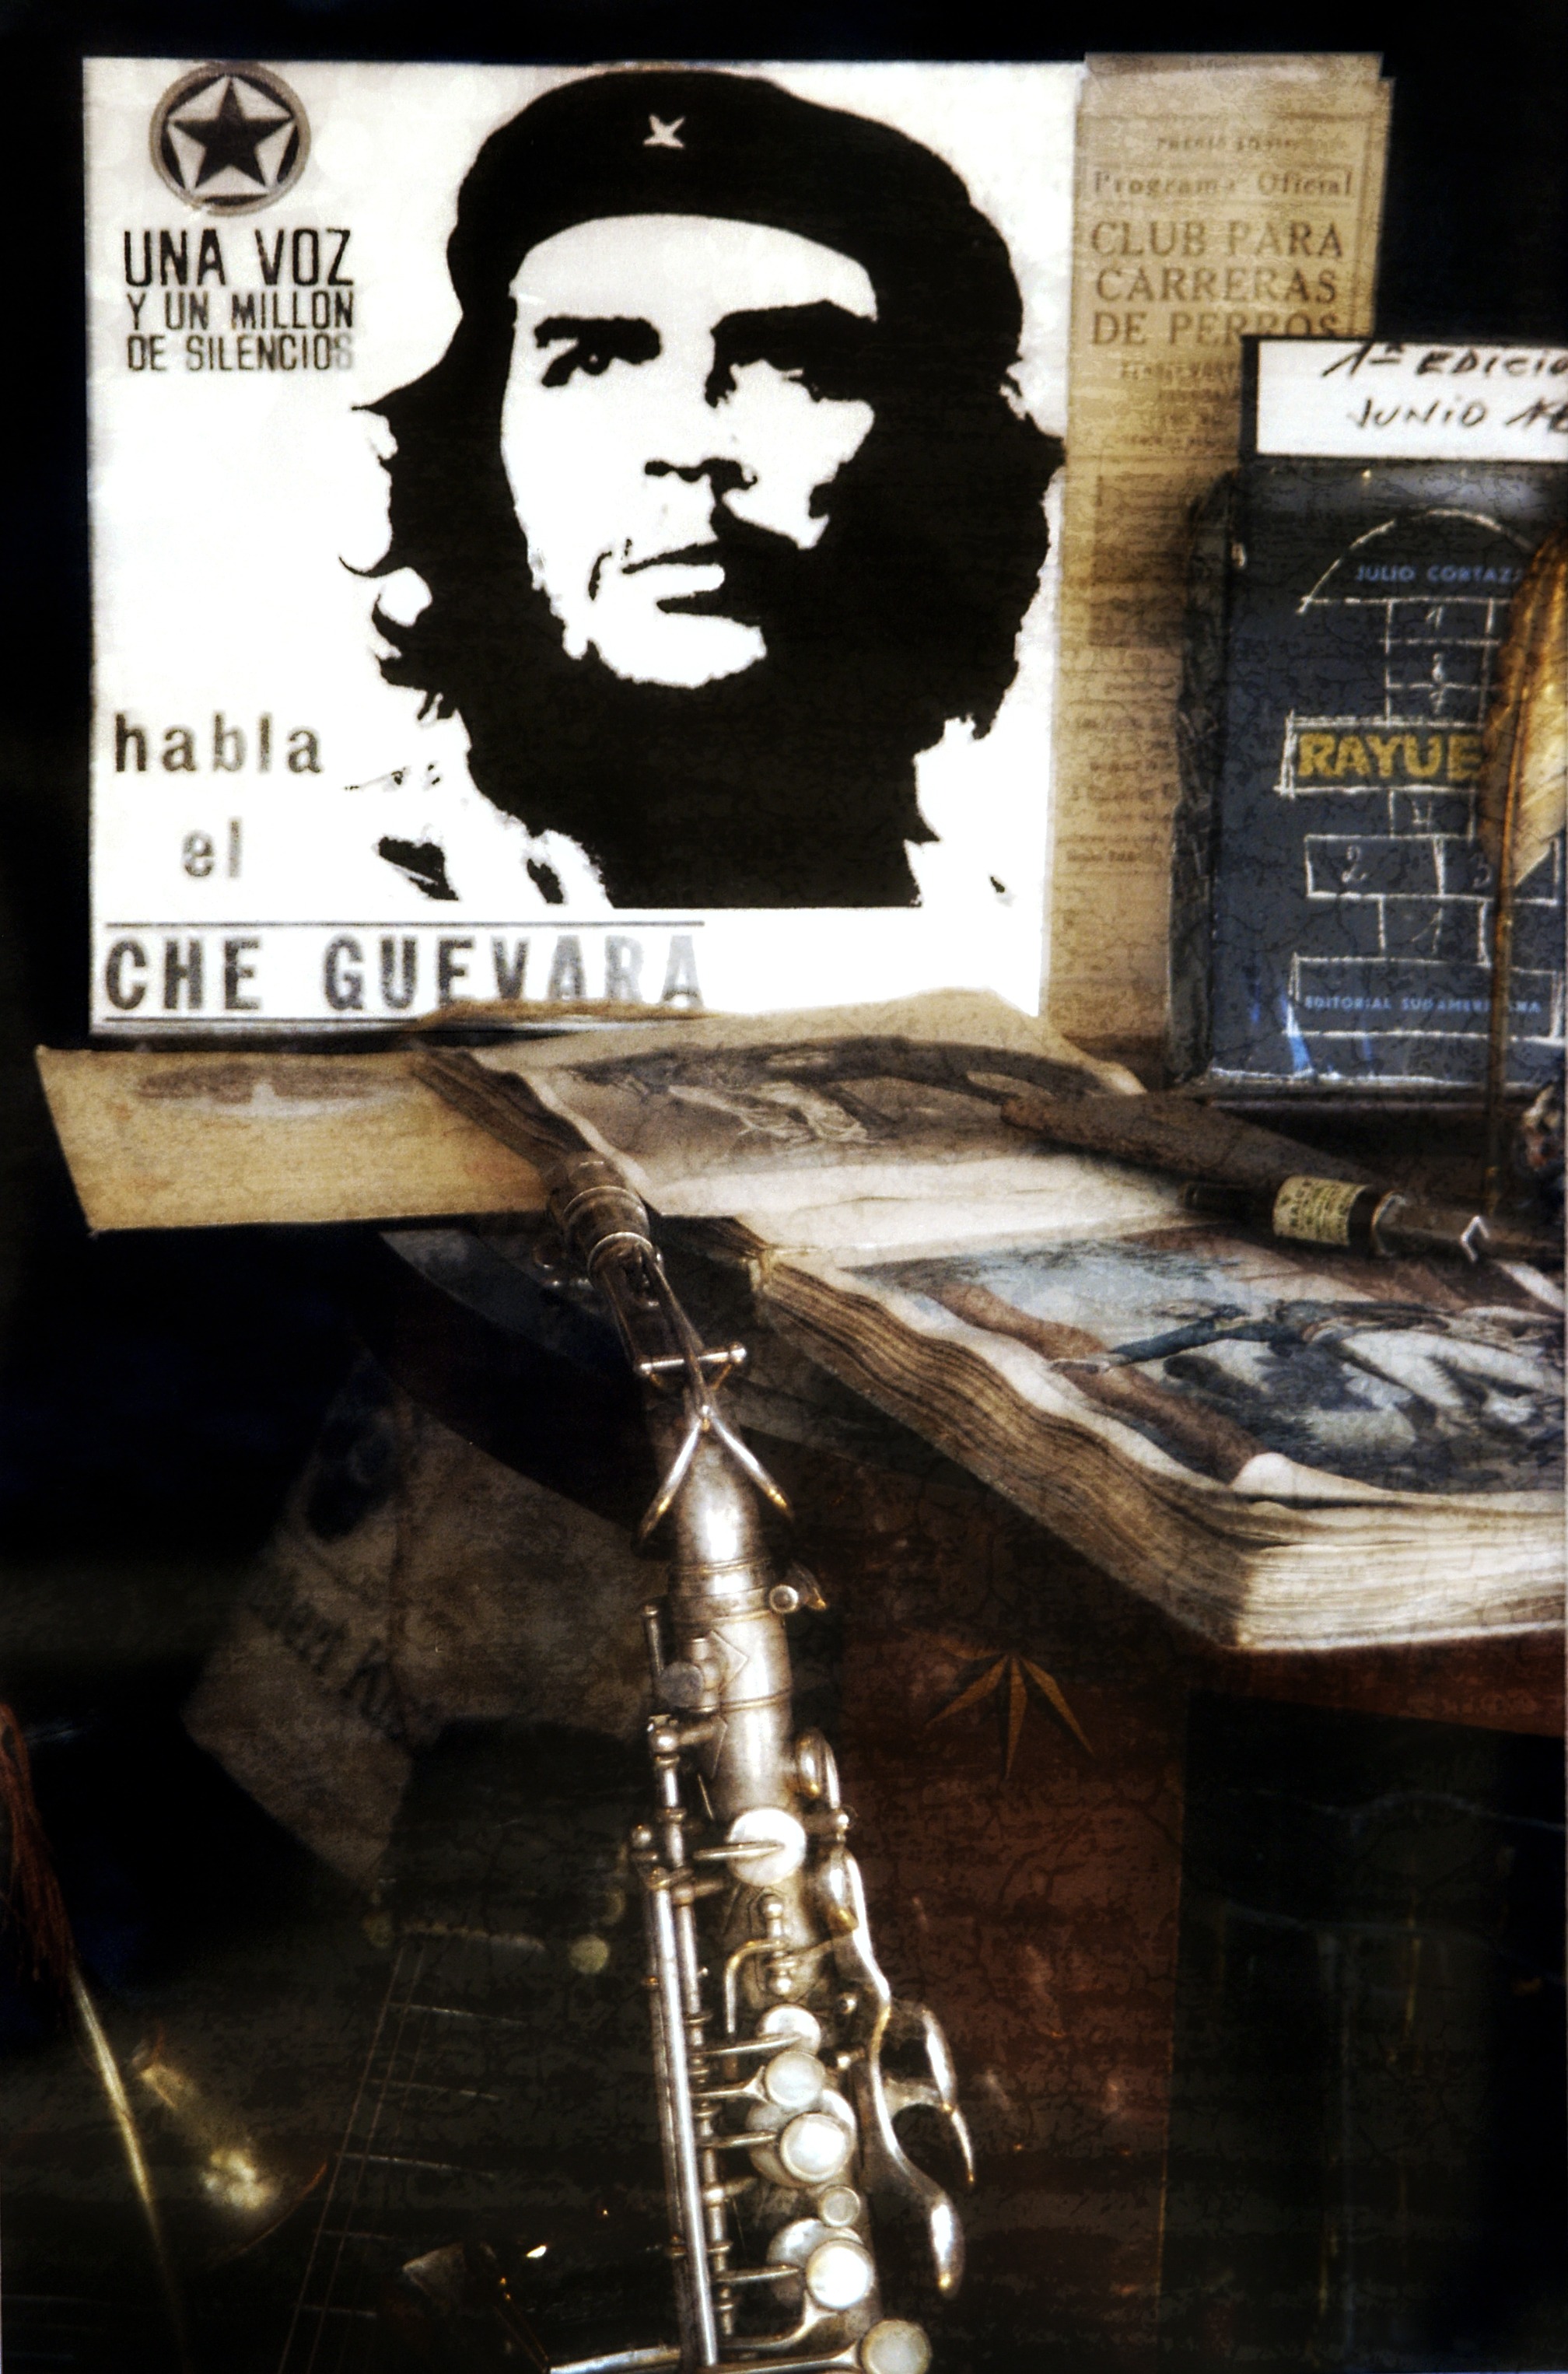
book, music, antique, old, instrument, market, still life, art, argentina, image, heritage, che guevara, vintage history